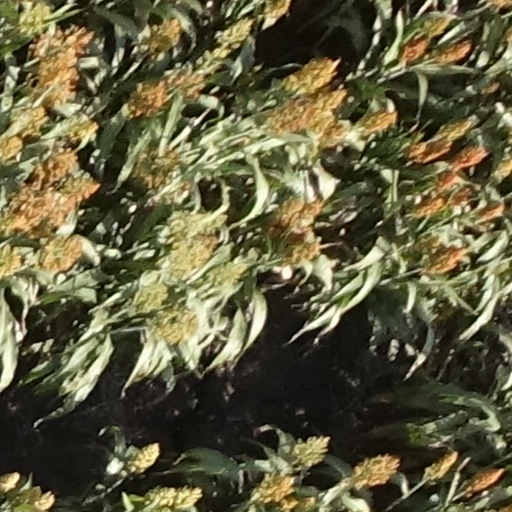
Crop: sorghum